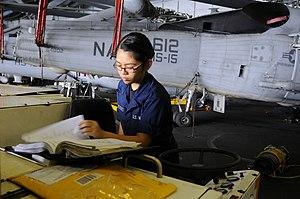
Selon la définition de l'AFNOR, la maintenance vise à maintenir ou à rétablir un bien dans un état spécifié afin que celui-ci soit en mesure d'assurer un service déterminé.